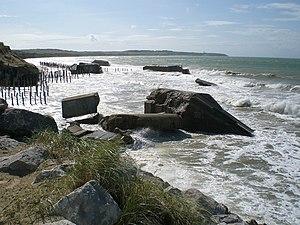
Prise de vue réalisé sur le littoral de Wissant. On distingue les bunkers de la seconde guerre mondiale rongés avec le temps et les attaques de la mer et au loin le Cap Gis-Nez.
Wissant est une commune française située dans le département du Pas-de-Calais en région Hauts-de-France.